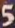
Number: 5